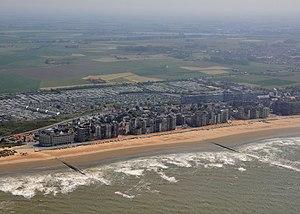
Westende (Belgique)